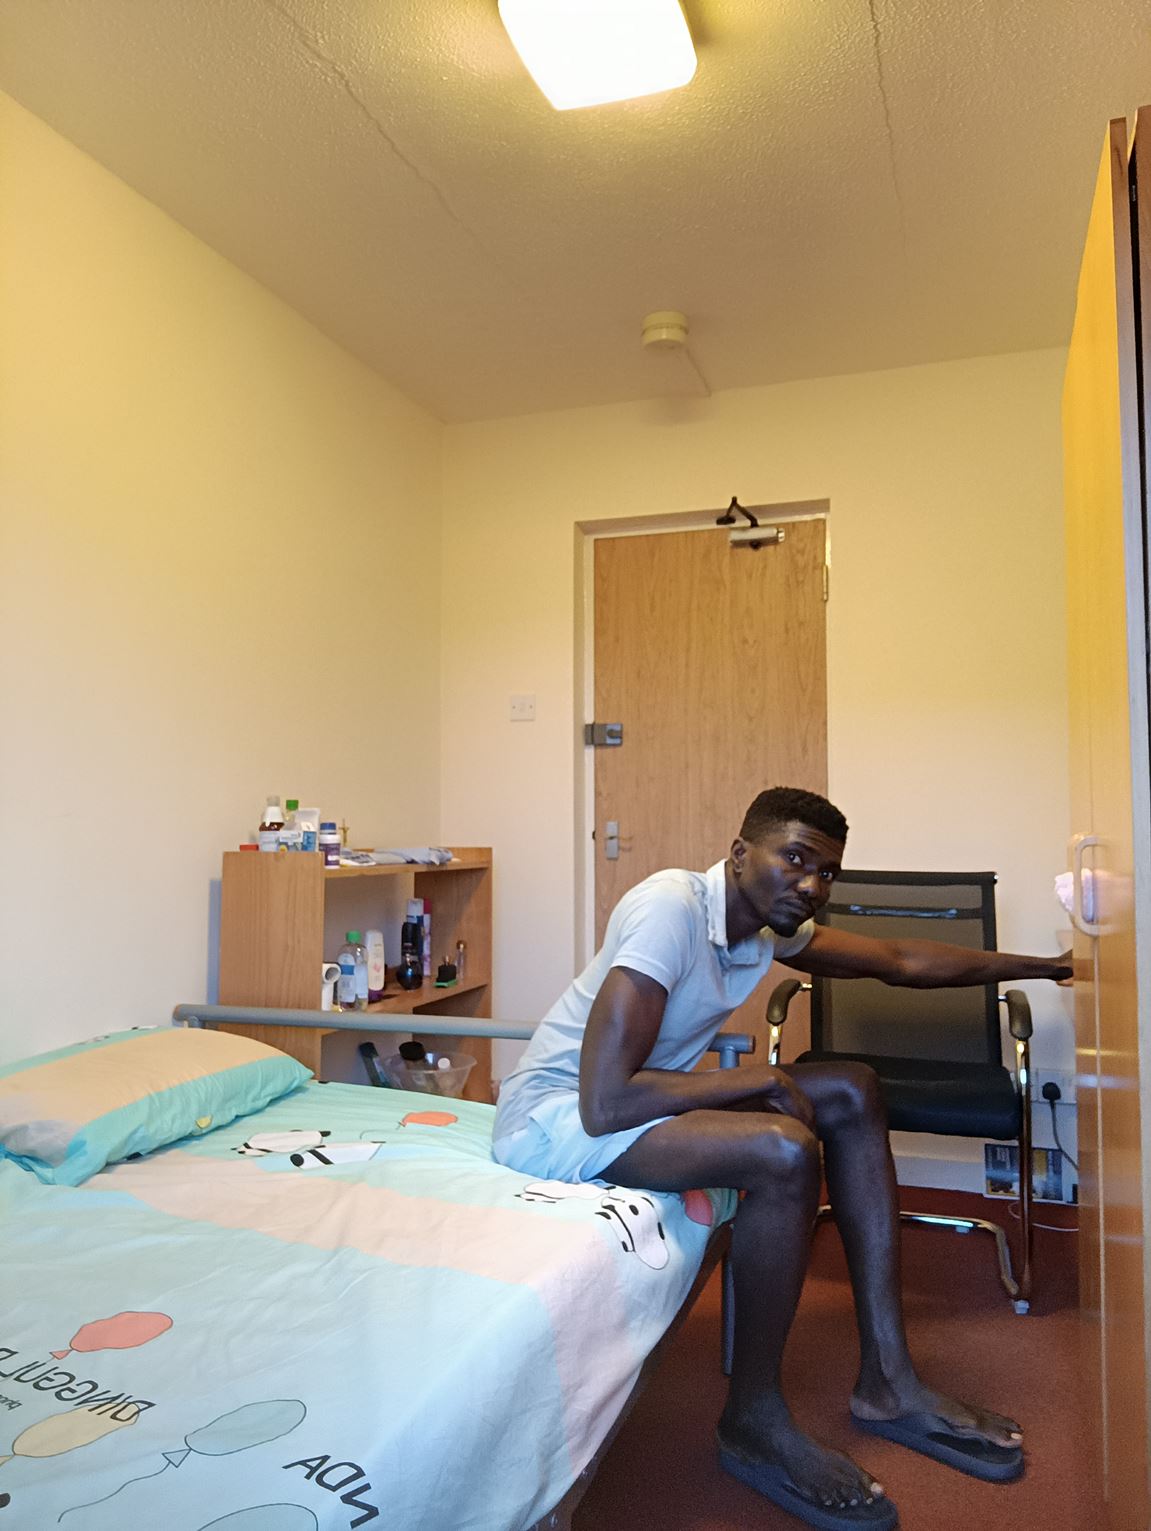
Posture: sit